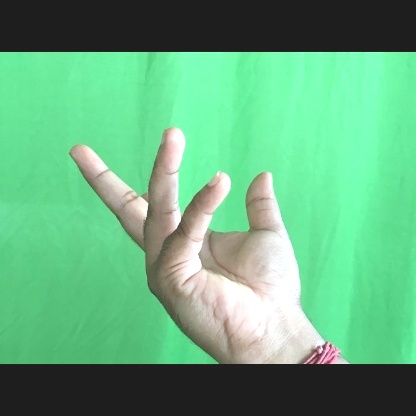
Mudra: Alapadmam